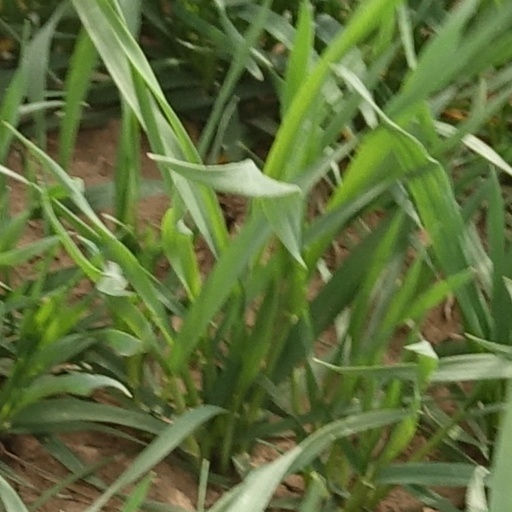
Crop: wheat